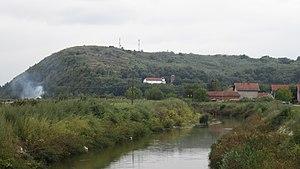
Pečenjevce est une localité de Serbie située sur le territoire de la Ville de Leskovac, district de Jablanica. Au recensement de 2011, elle comptait 1 522 habitants.